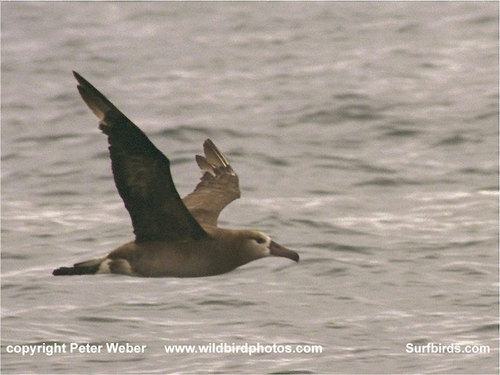
A photo of a black footed albatross